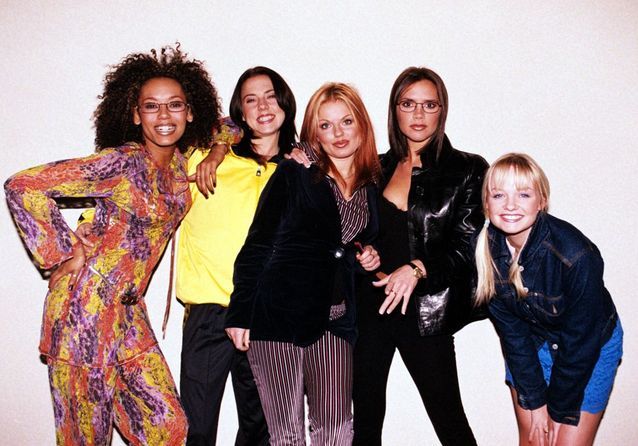
Gender: women